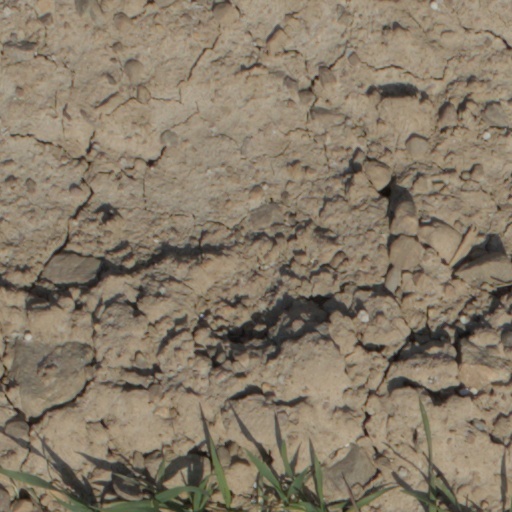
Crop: wheat